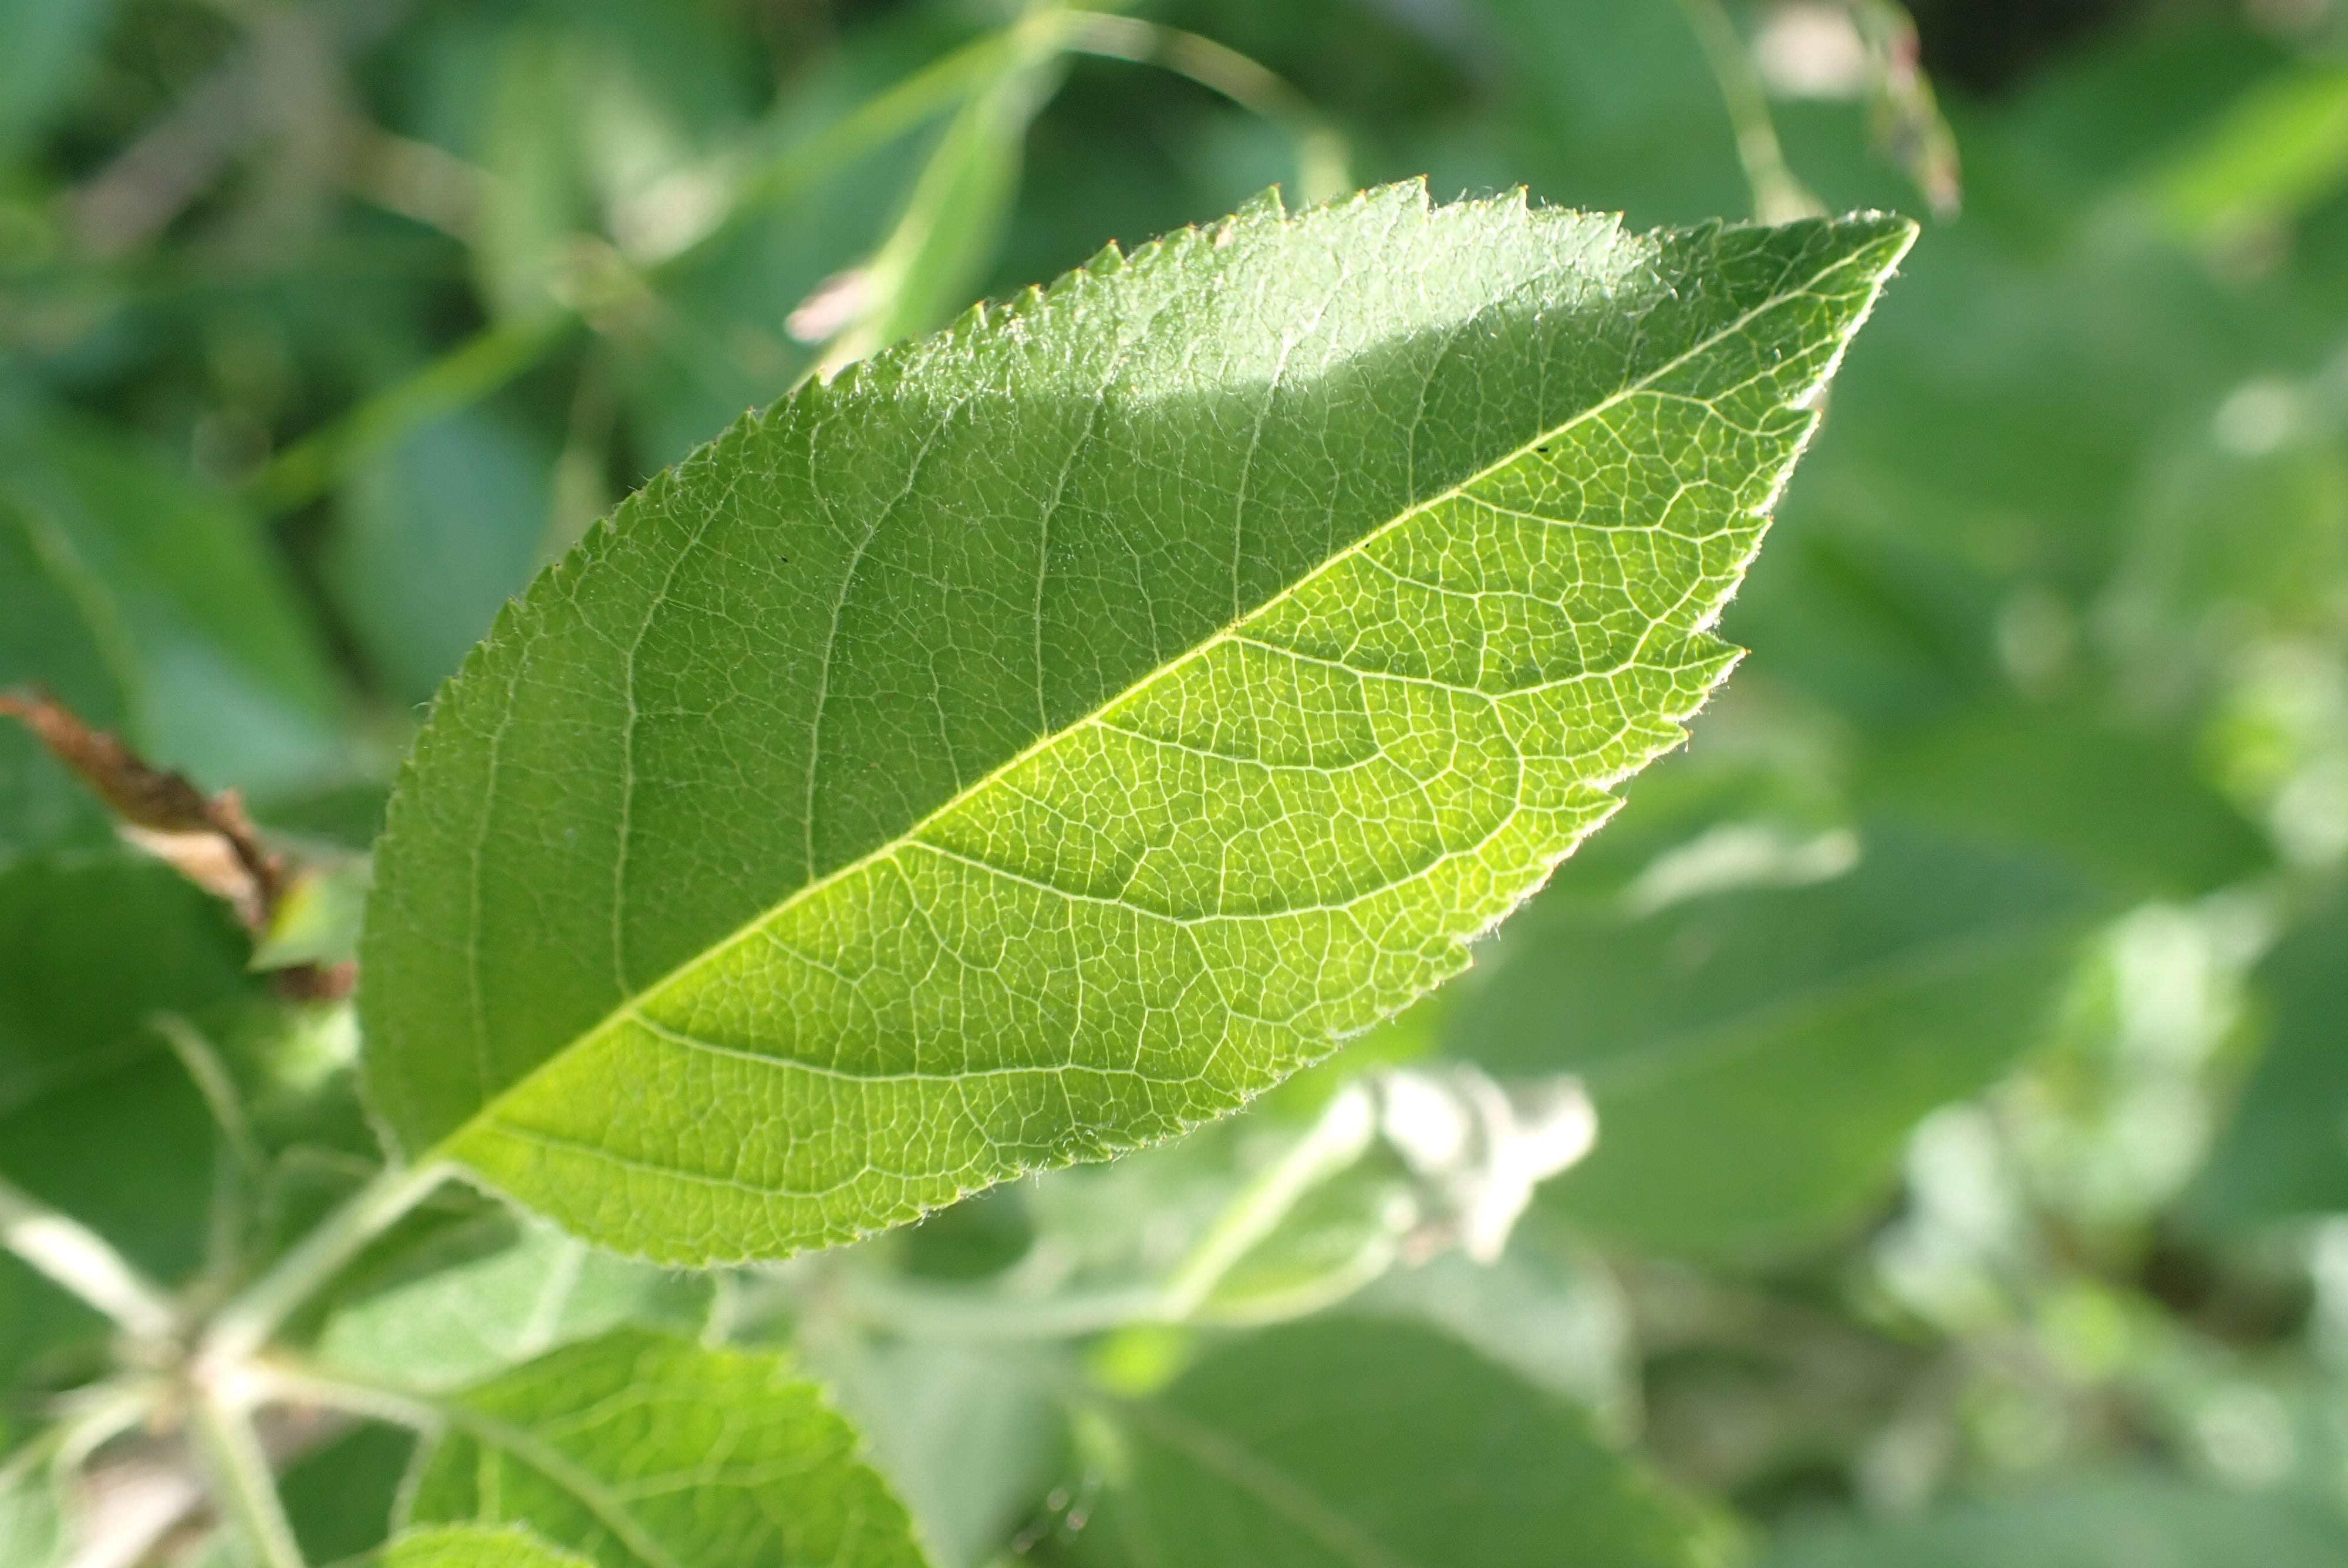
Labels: healthy